Lacrima di Morro d'Alba

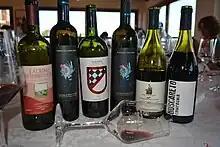

Lacrima di Morro d'Alba is a denominazione di origine controllata red wine that is produced in the province of Ancona, in Marche, Italy. It is predominantly, if not entirely made from the rare Lacrima grape. The DOC was created in 1985.